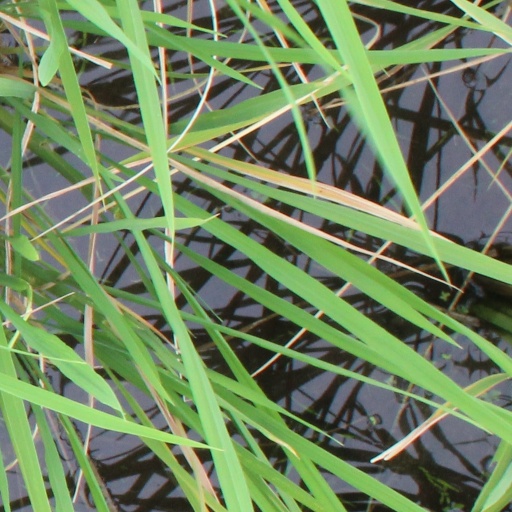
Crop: rice